History of computing hardware

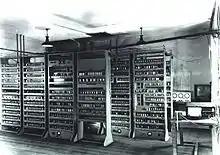
EDSAC

The other contender for being the first recognizably modern digital stored-program computer was the EDSAC, designed and constructed by Maurice Wilkes and his team at the University of Cambridge Mathematical Laboratory in England at the University of Cambridge in 1949. The machine was inspired by John von Neumann's seminal "First Draft of a Report on the EDVAC" and was one of the first usefully operational electronic digital stored-program computers.